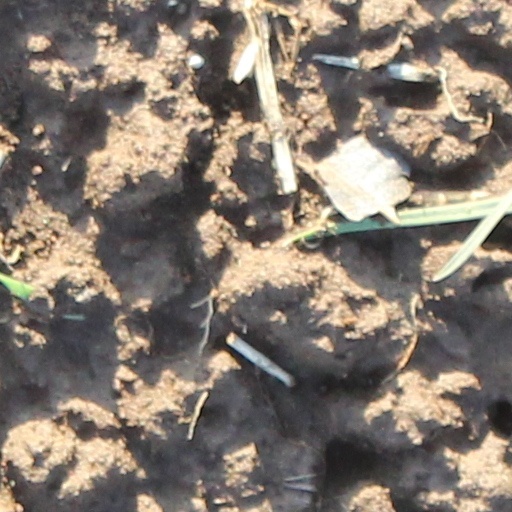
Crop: wheat